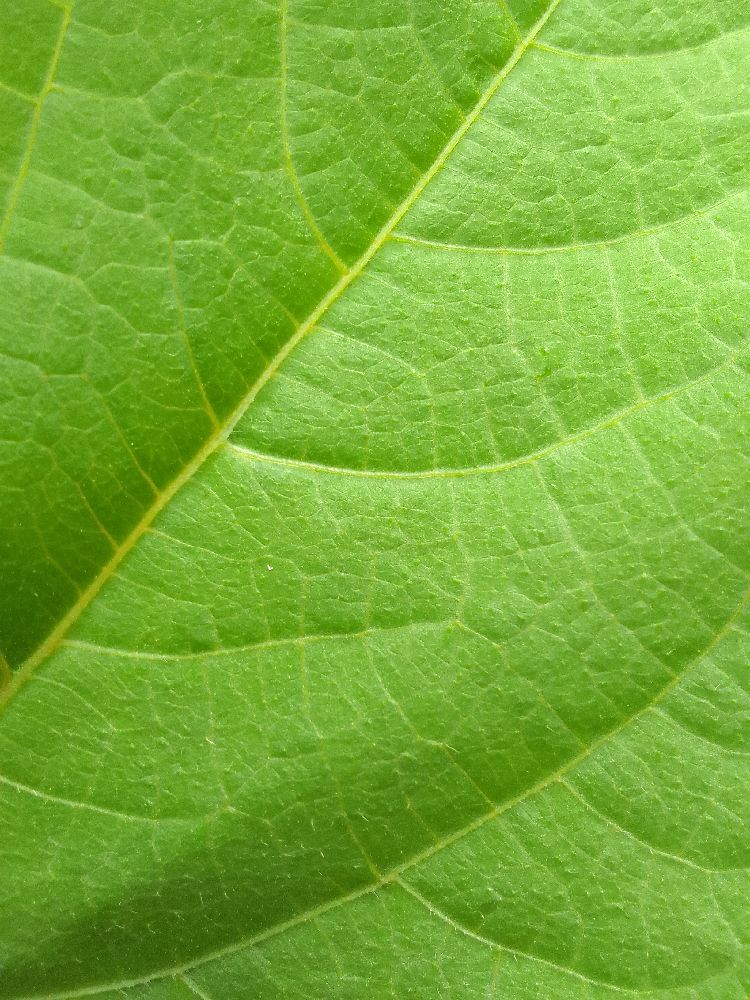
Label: healthy